Daniel J. Donahoe House

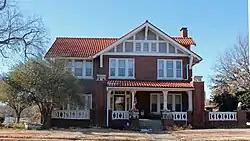

The Daniel J. Donahoe House is a historic residence in Ponca City, Oklahoma. It is listed on the National Register of Historic Places. The house was designed by Solomon Layton and constructed by O.F. Keck in 1910.